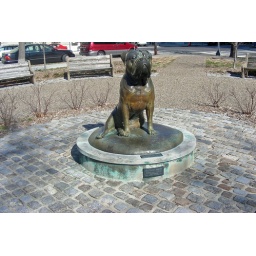
dog statue near perelman building